Abdur Rahman (scholar)

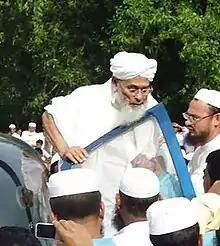

Abdur Rahman (1920–2015), also known as Faqihul Millat, was a Bangladeshi Islamic scholar of the Deobandi school. He was born in Imam Nagar, Fatikchhari, Chittagong, in 1920. He was the founder director of the Islamic Research Center Bangladesh, Dhaka.